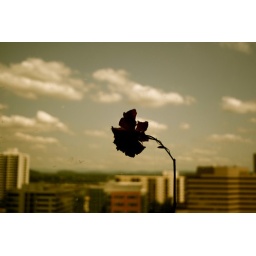
One flower is never lost around huge building